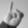
ASL letter: I